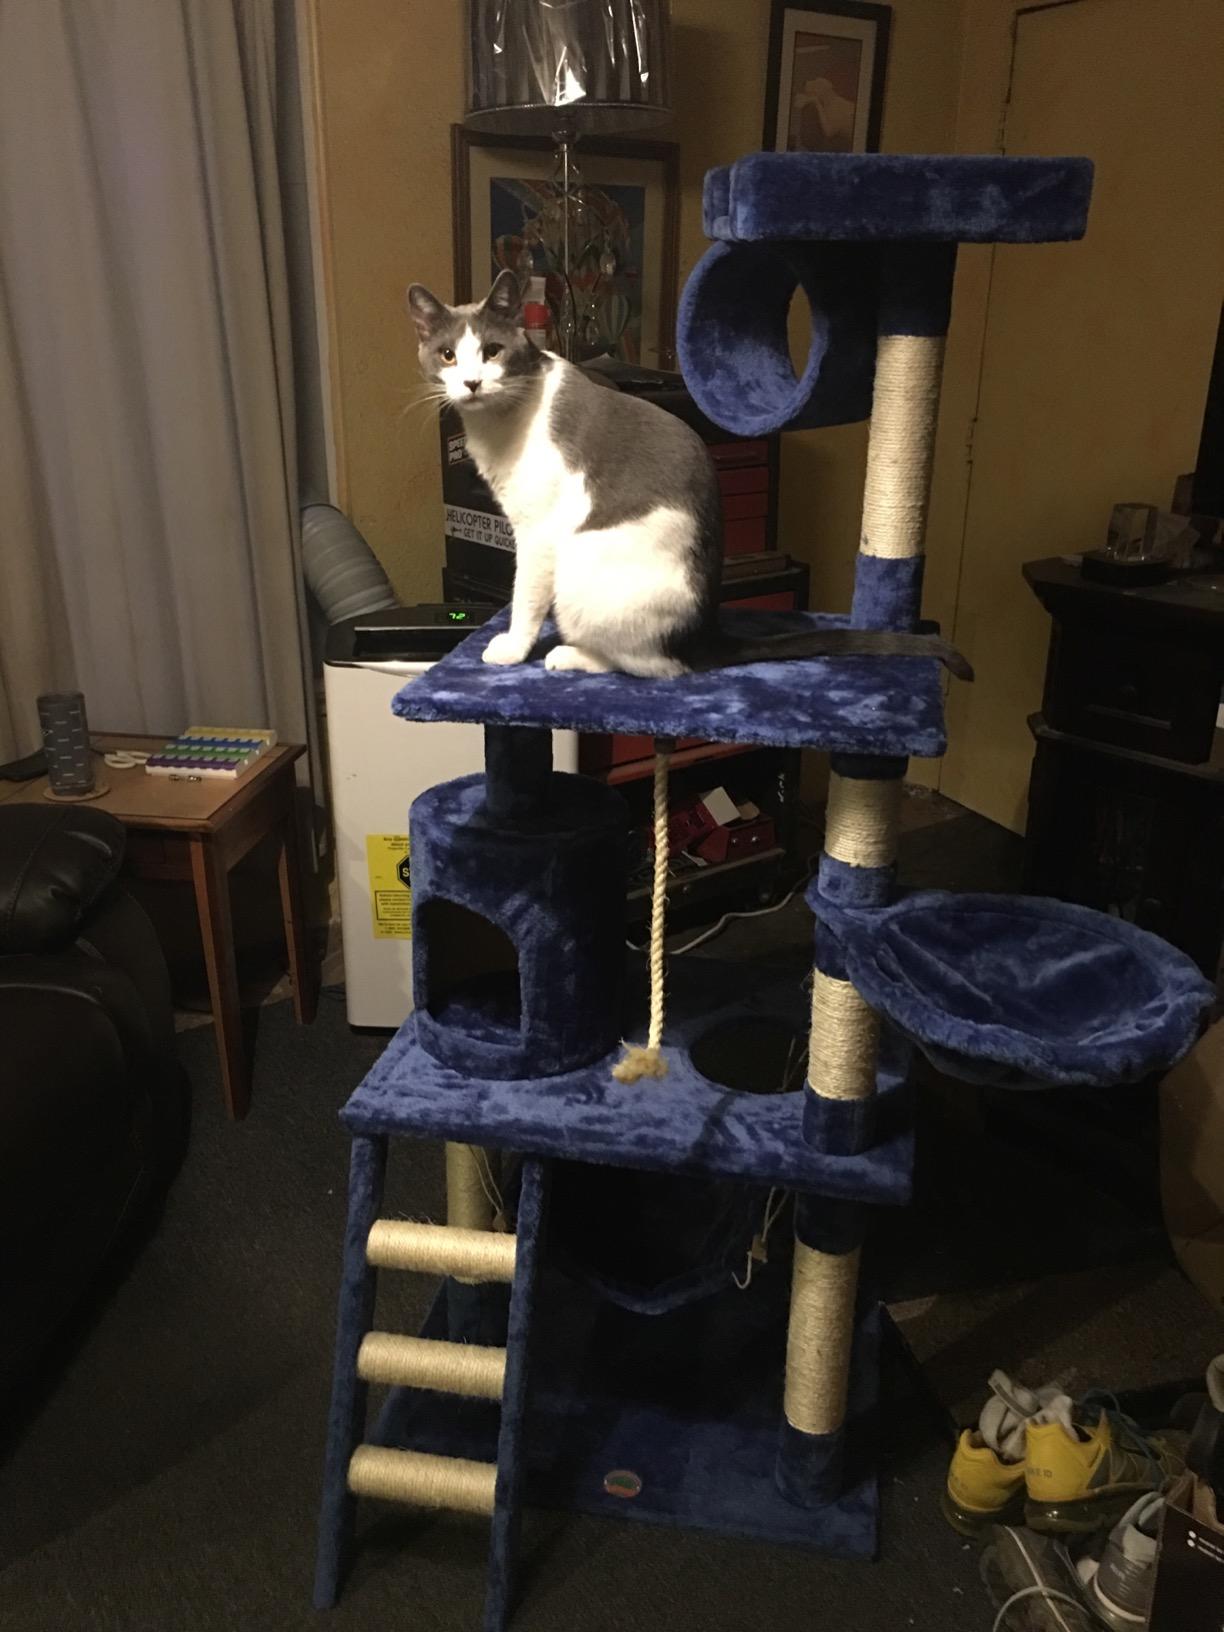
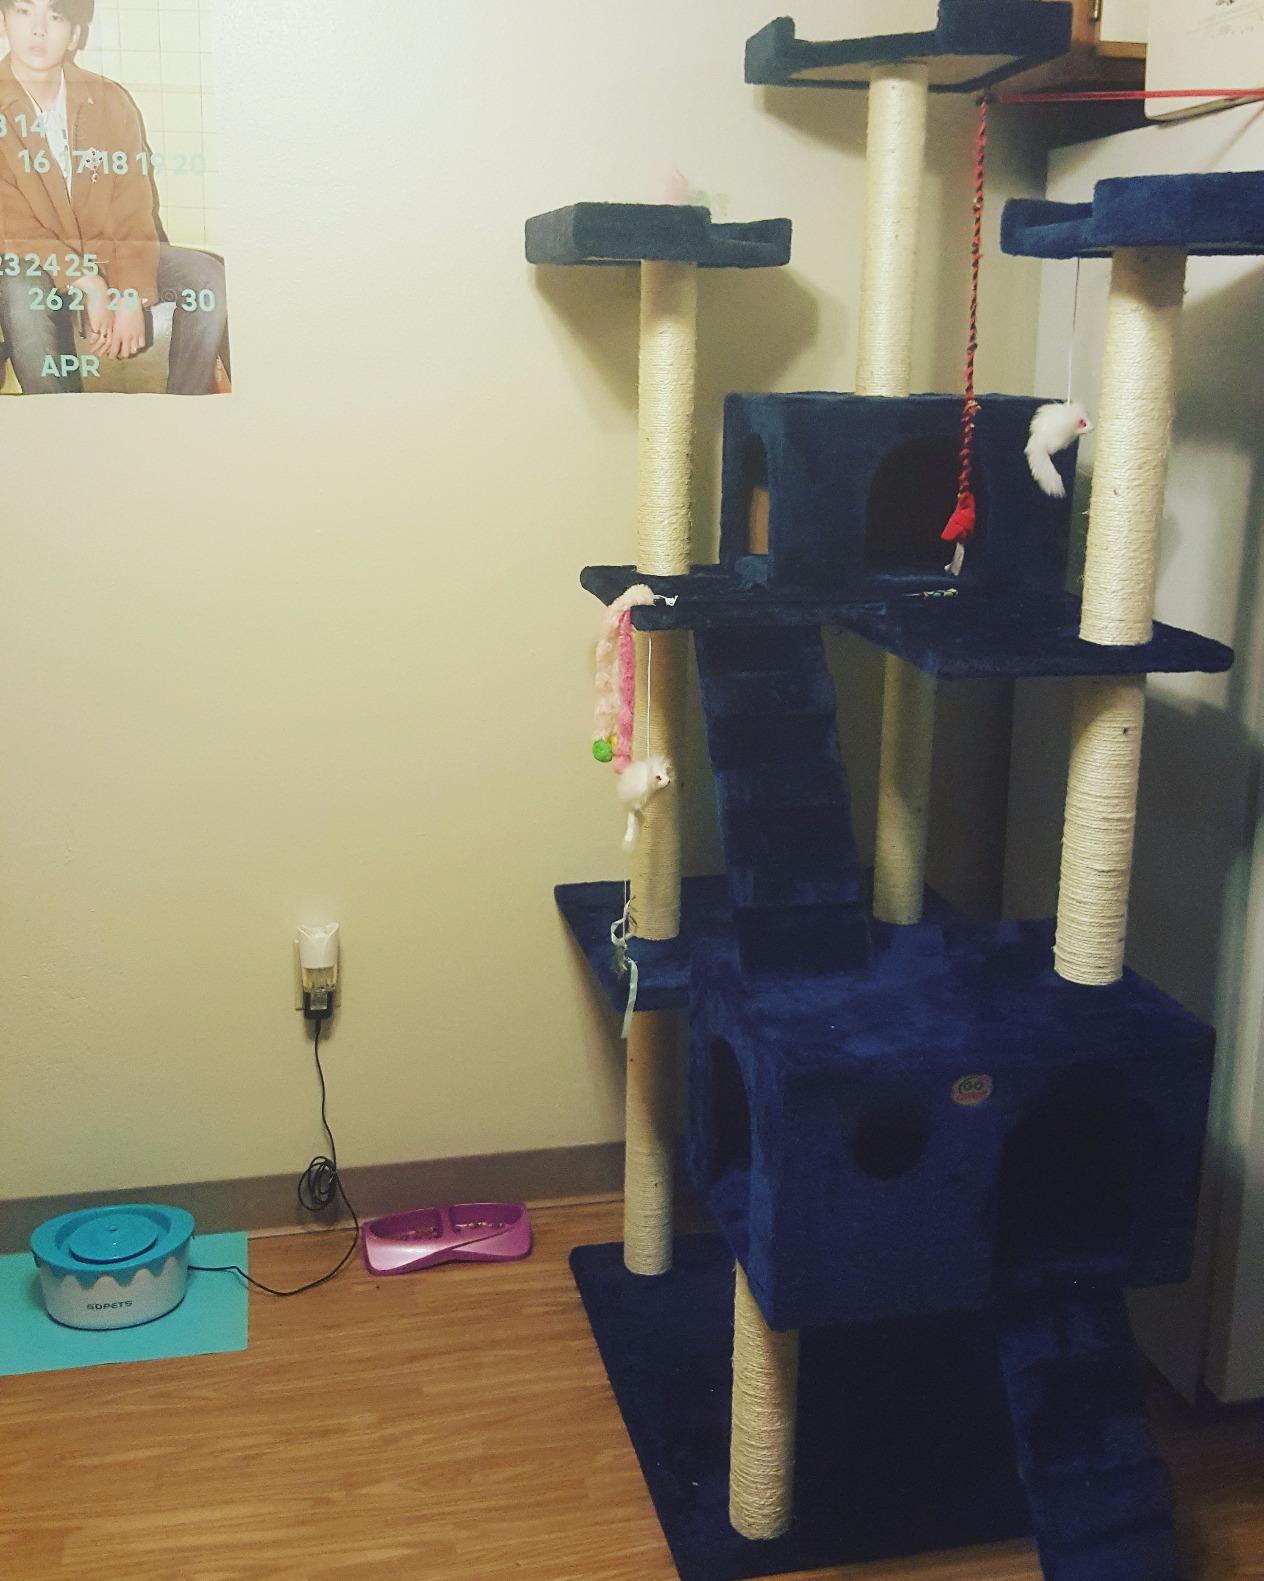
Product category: items_cat tree
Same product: no